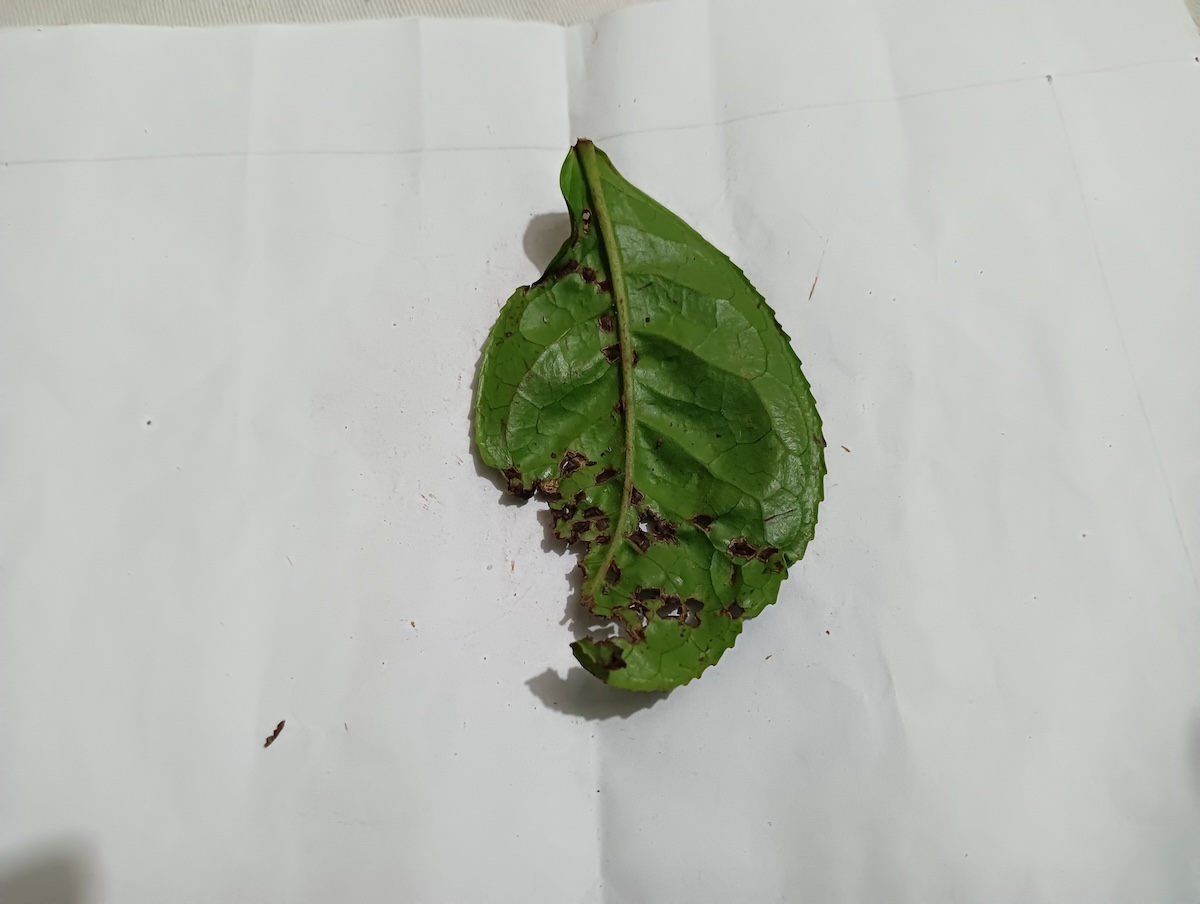
Label: Green mirid bug